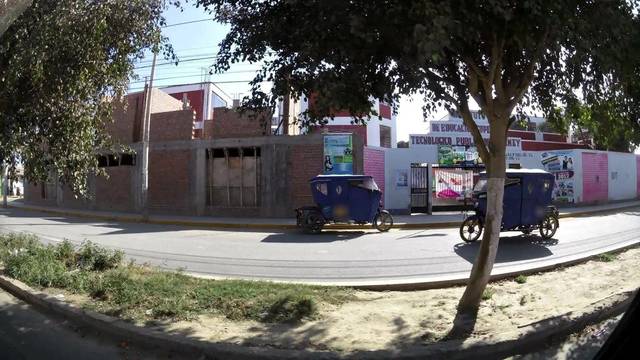
Region: Peru
Coordinates: -10.065, -78.153